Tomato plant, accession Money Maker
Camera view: bottom (45 deg); turntable rotation: 150 degrees
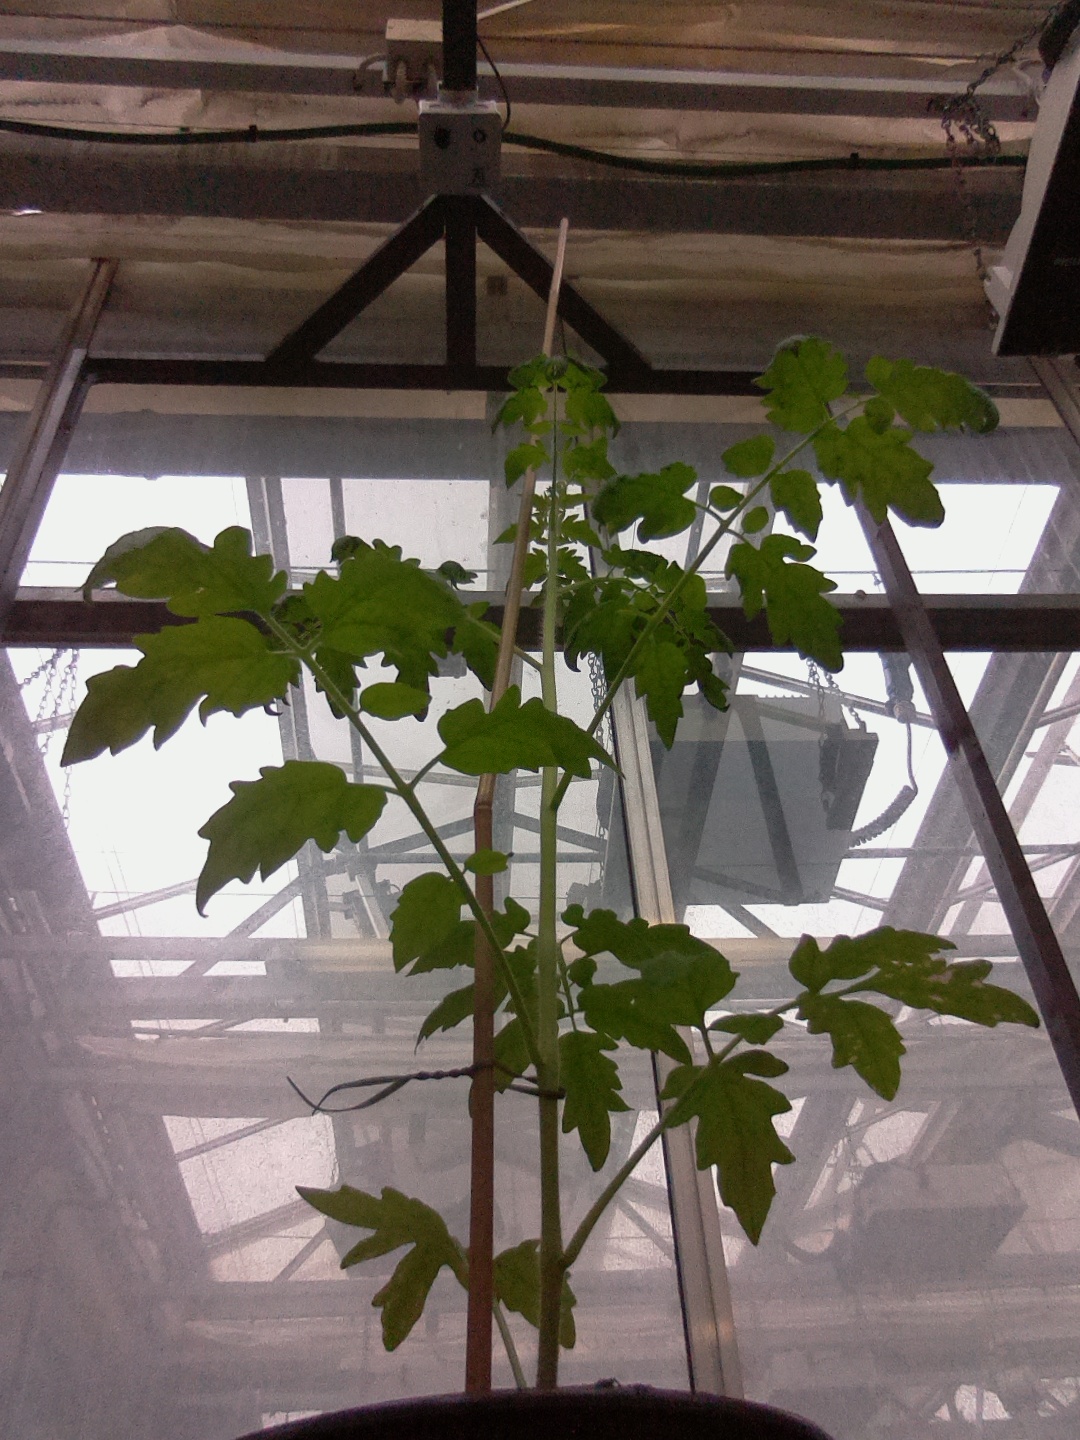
BBCH growth stage 14: 8 of true leaves visible